Sunderland 'Til I Die

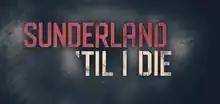

Sunderland 'Til I Die is a sports documentary series. Produced by Fulwell 73 (named as a homage to Sunderland A.F.C. by its founders), the series documents the events around English football club Sunderland A.F.C.